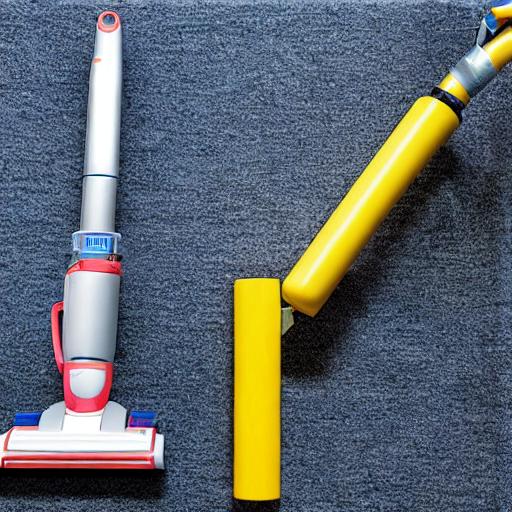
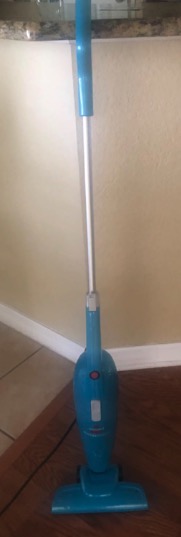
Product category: items_vacuum
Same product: no